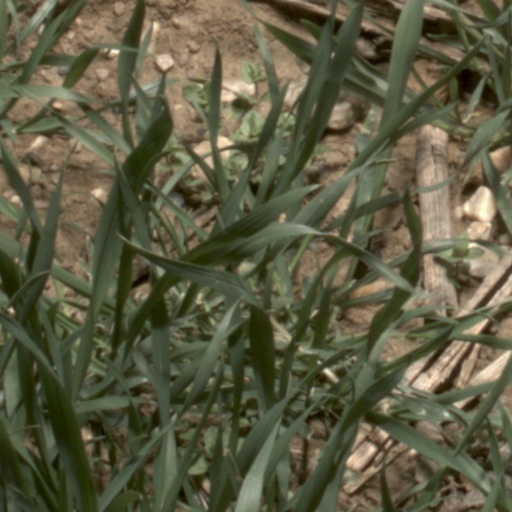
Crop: wheat